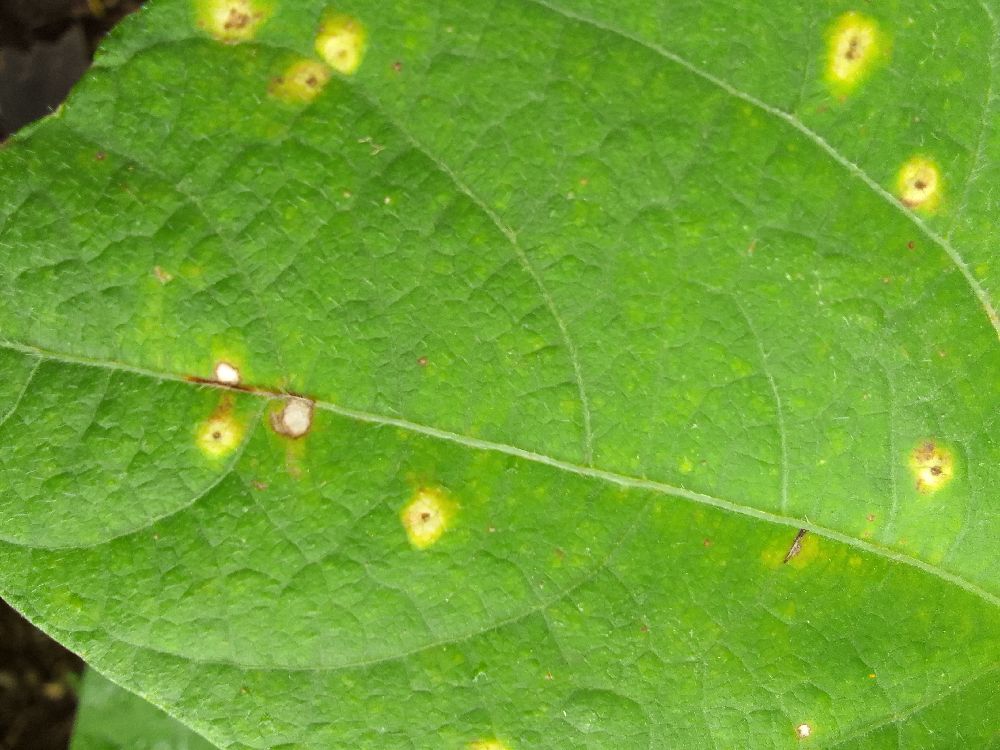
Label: rust